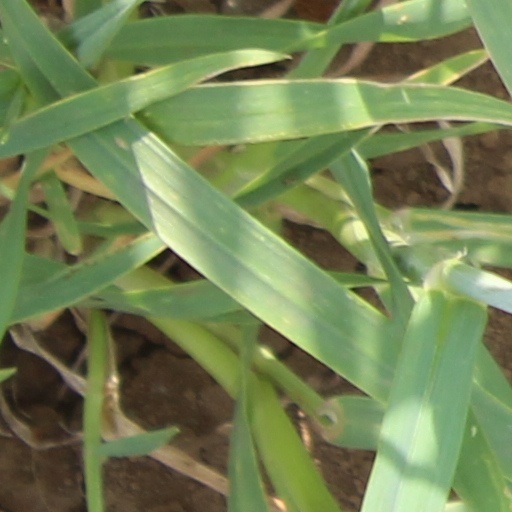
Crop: wheat